AirUK

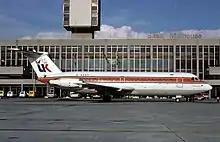
An Air UK BAC One-Eleven still in basic BIA livery at Basel/Mulhouse EuroAirport in 1980

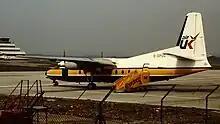
An Air UK Fokker F27 still in basic Air Anglia livery at Aberdeen Airport in 1981

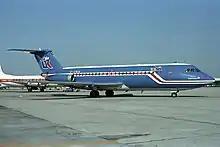
An Air UK One-Eleven in the original all-blue scheme in 1981

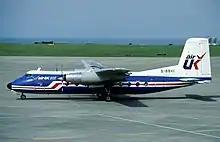
An Air UK Handley Page Dart Herald in the modified blue-and-white scheme at Jersey Airport in 1983

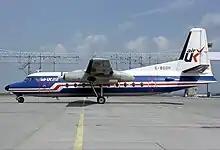
An Air UK Fokker F27 in the modified blue-and-white scheme at Charles de Gaulle Airport in 1985

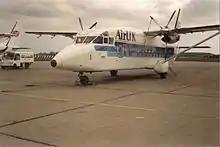
A pair of Air UK Shorts 360s in the second scheme at Humberside Airport in 1989

Two British Aerospace BAe 146-200 were on order.